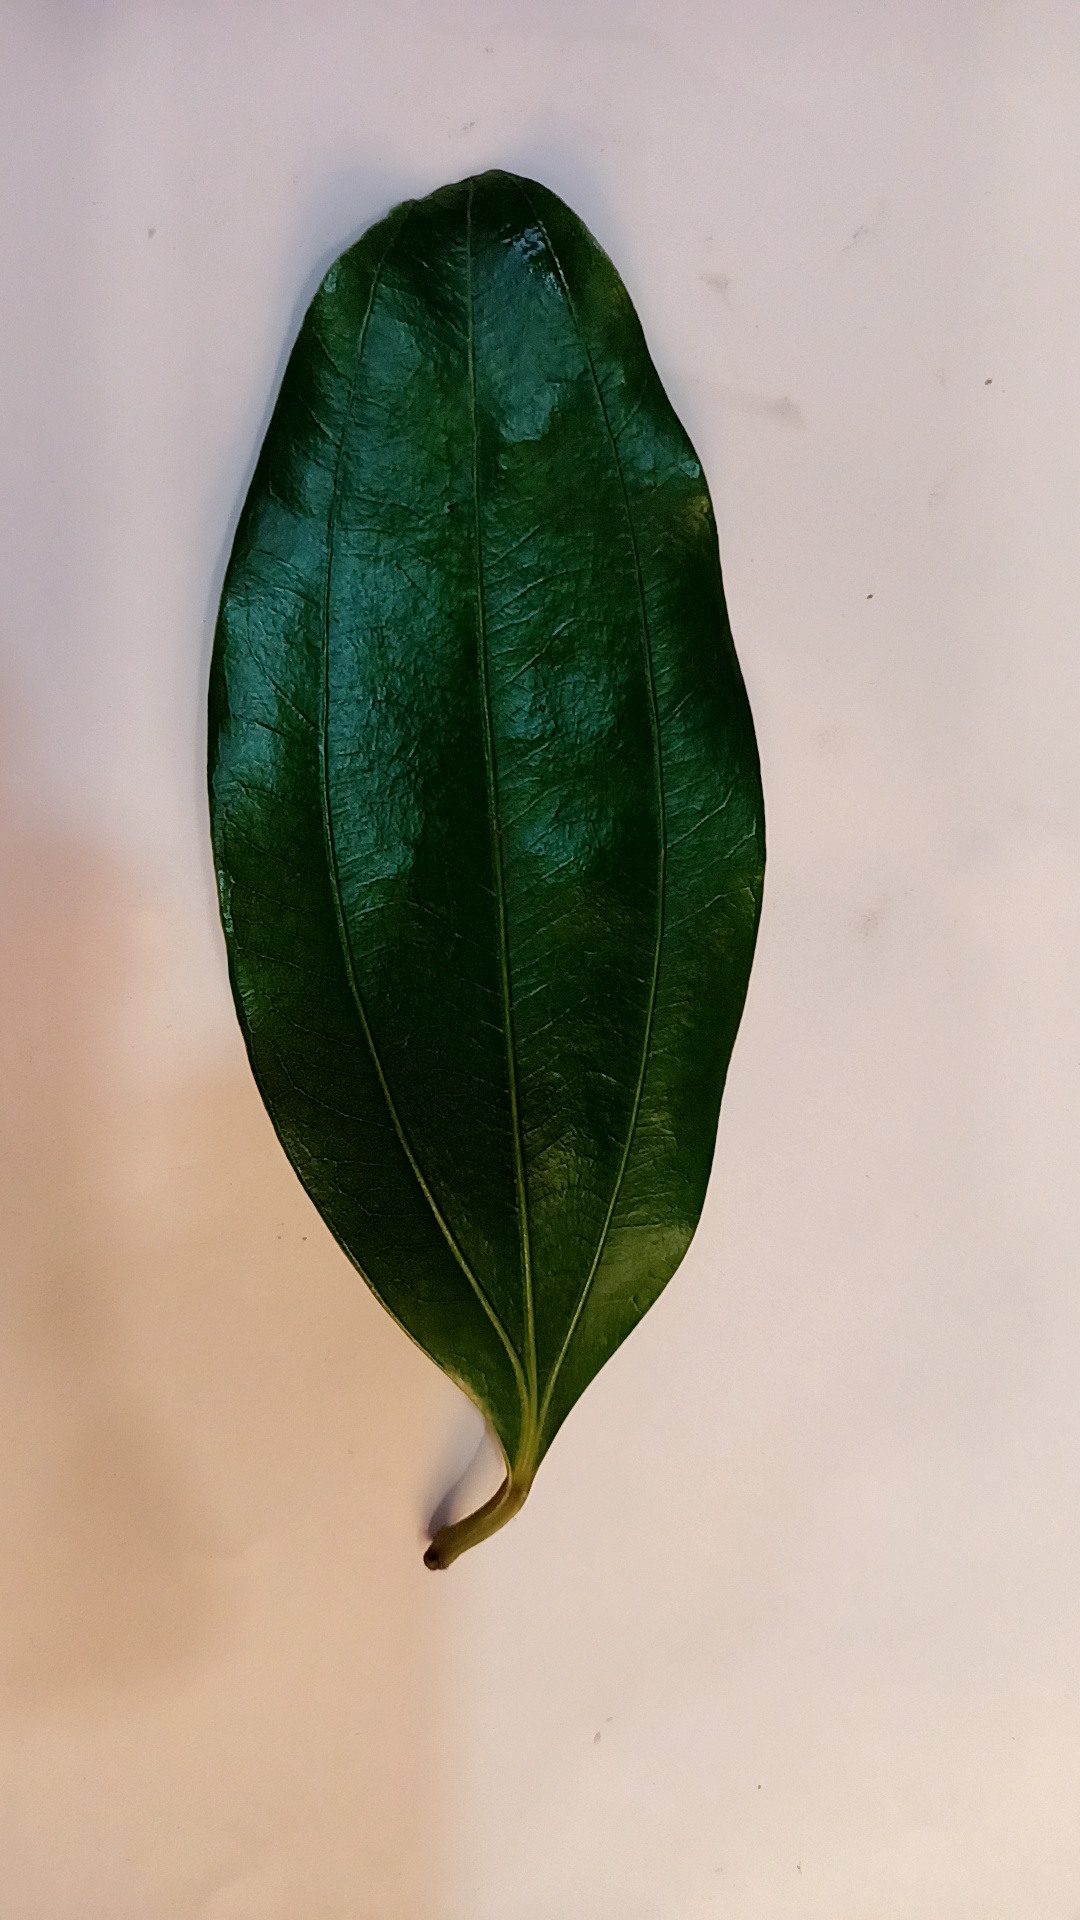
Label: Healthy